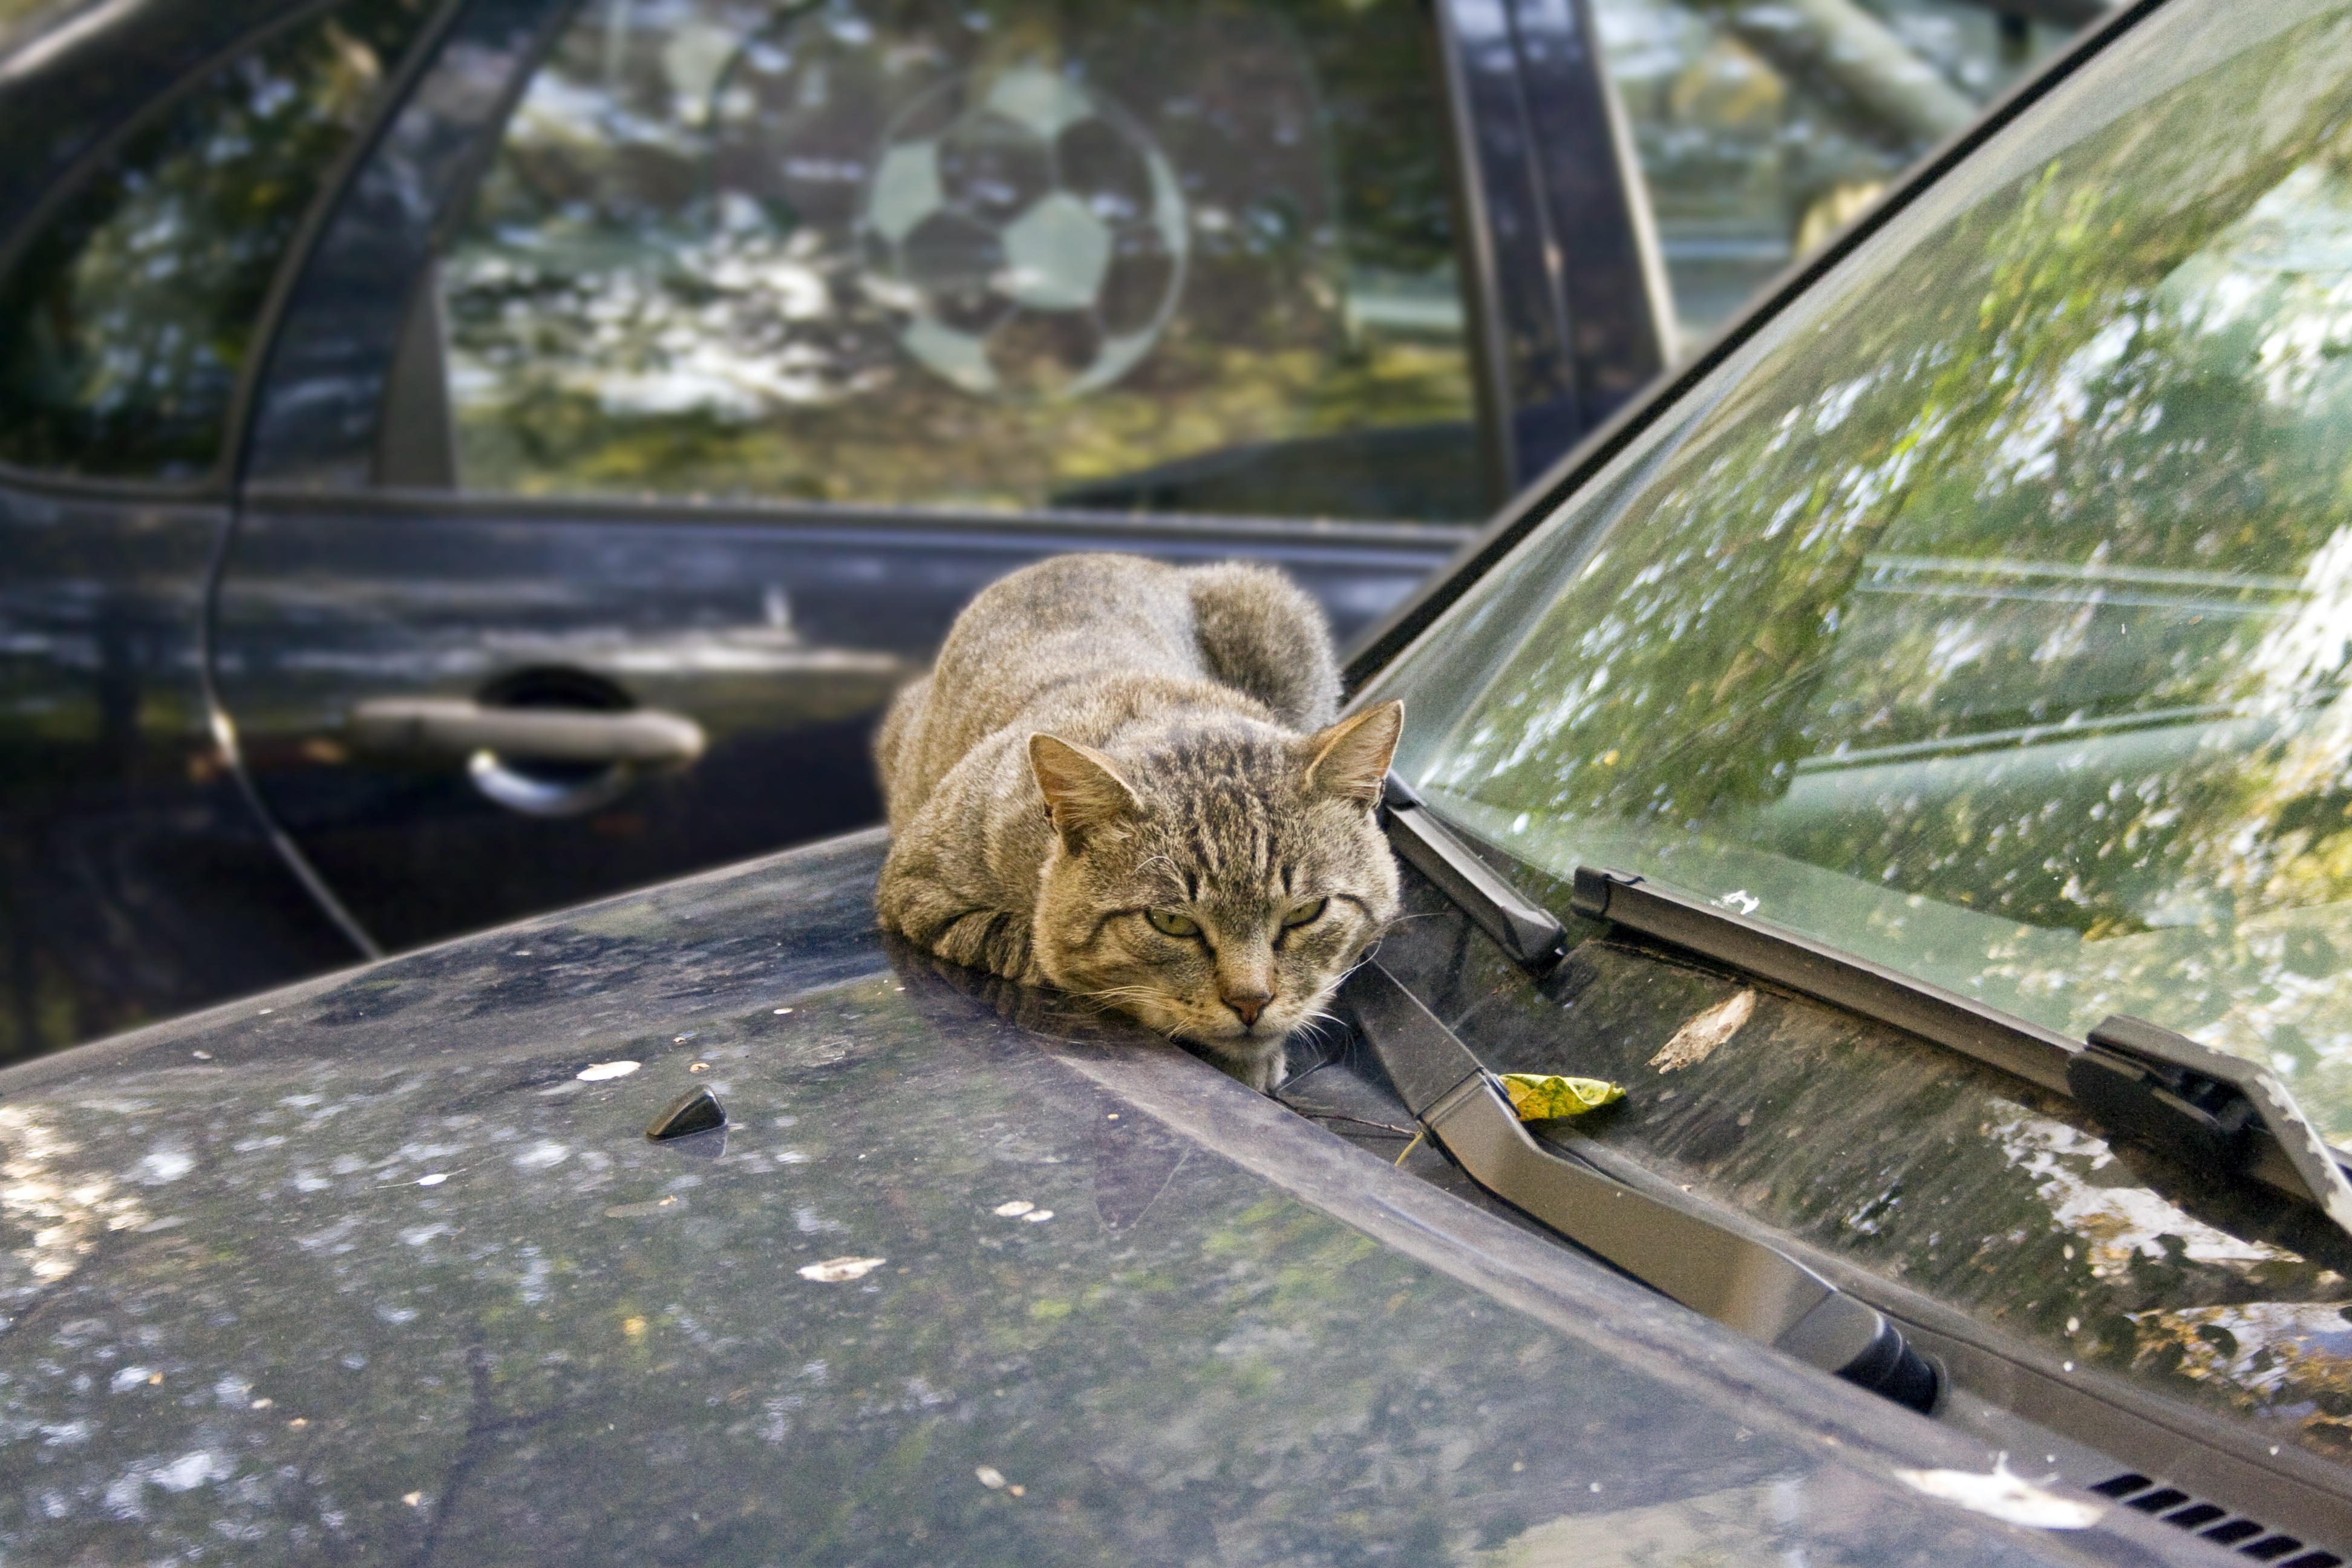
window, kitten, cat, autumn, machine, heat, janitor, dream, yard, fatigue